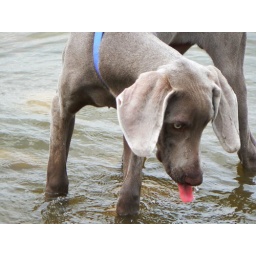
She had to taste lake water. She was also eating the bread they were throwing in for the ducks.